Portuguese wine

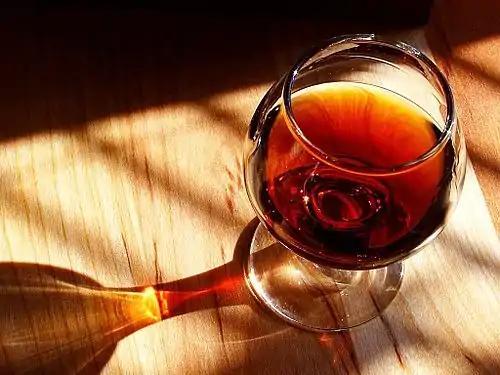
A glass of tawny port

Portugal has a large array of native varietals, producing an abundant variety of different wines. The wide array of Portuguese grape varietals contributes as significantly as the soil and climate to wine differentiation, producing distinctive wines from the Northern regions to Madeira Islands, and from Algarve to the Azores. In Portugal only some grape varietals or "castas" are authorized or endorsed in the Demarcated regions, such as: